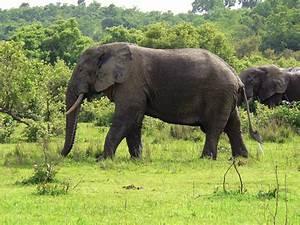
elephant